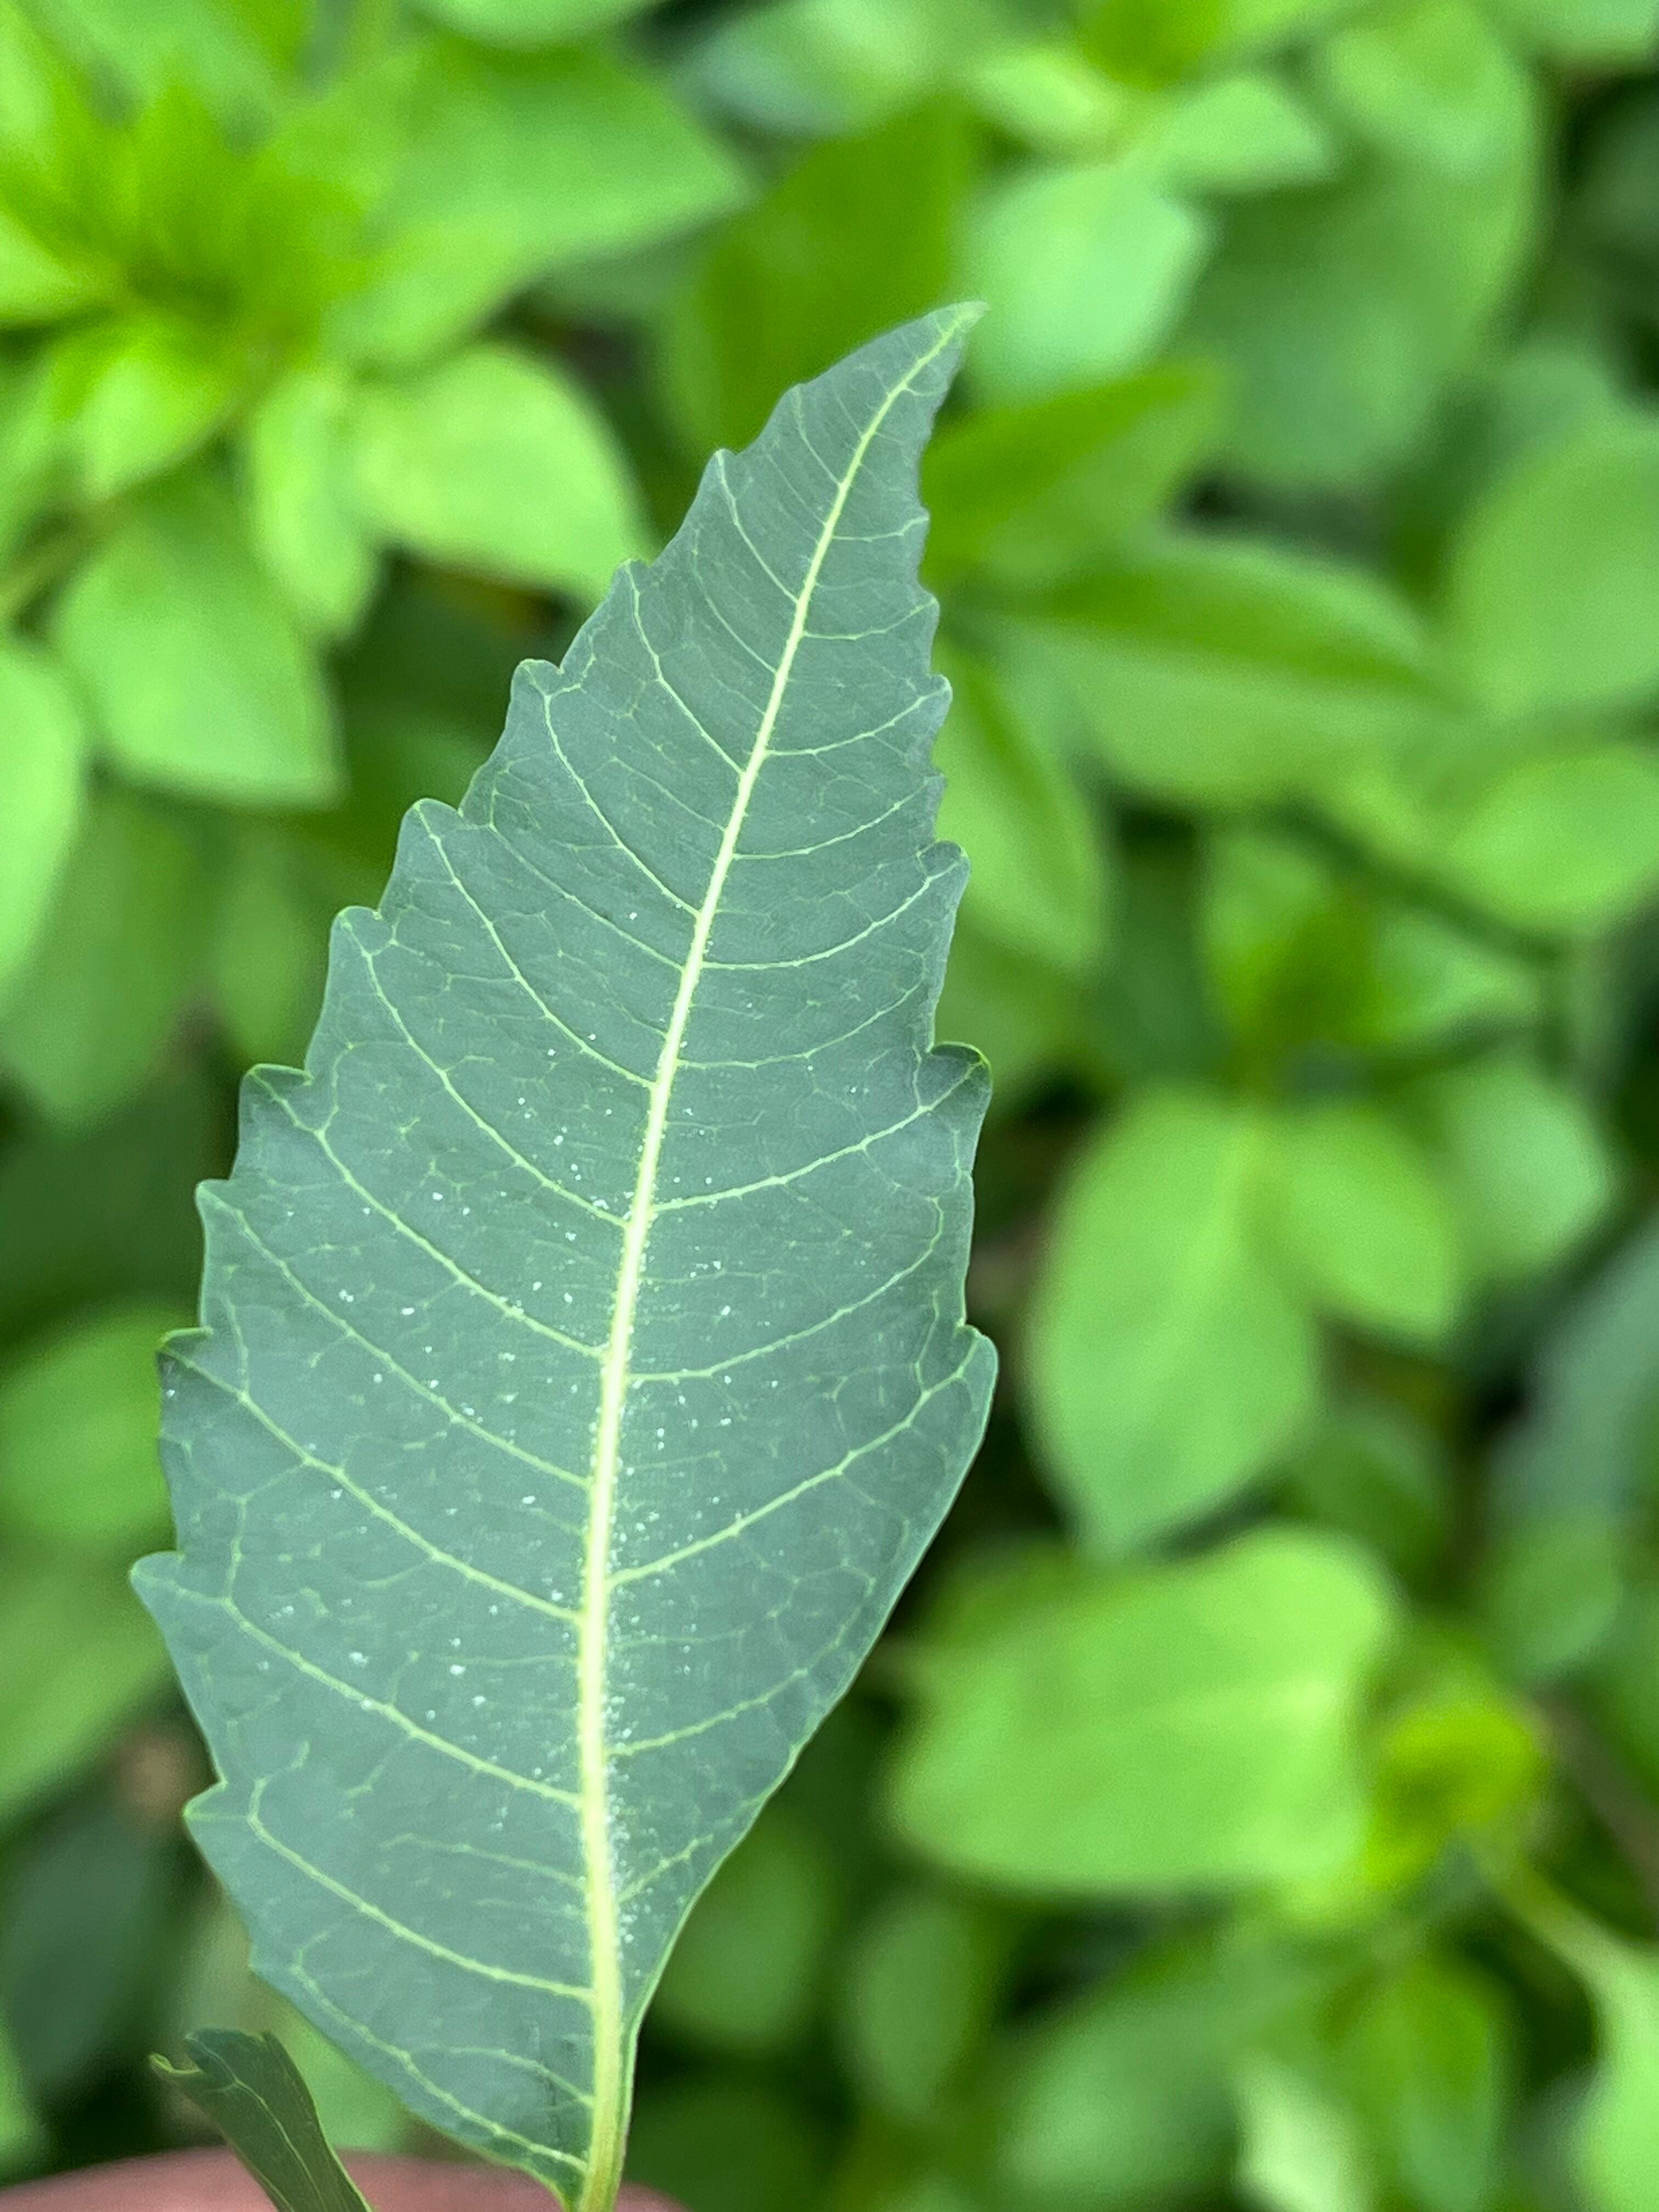
Plant species: azadirachta-indica